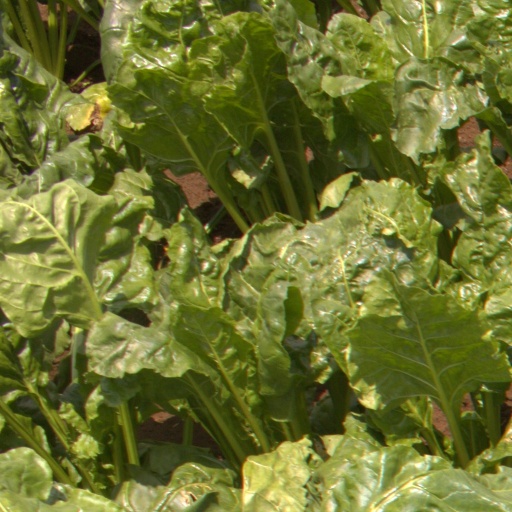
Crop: sugar beet